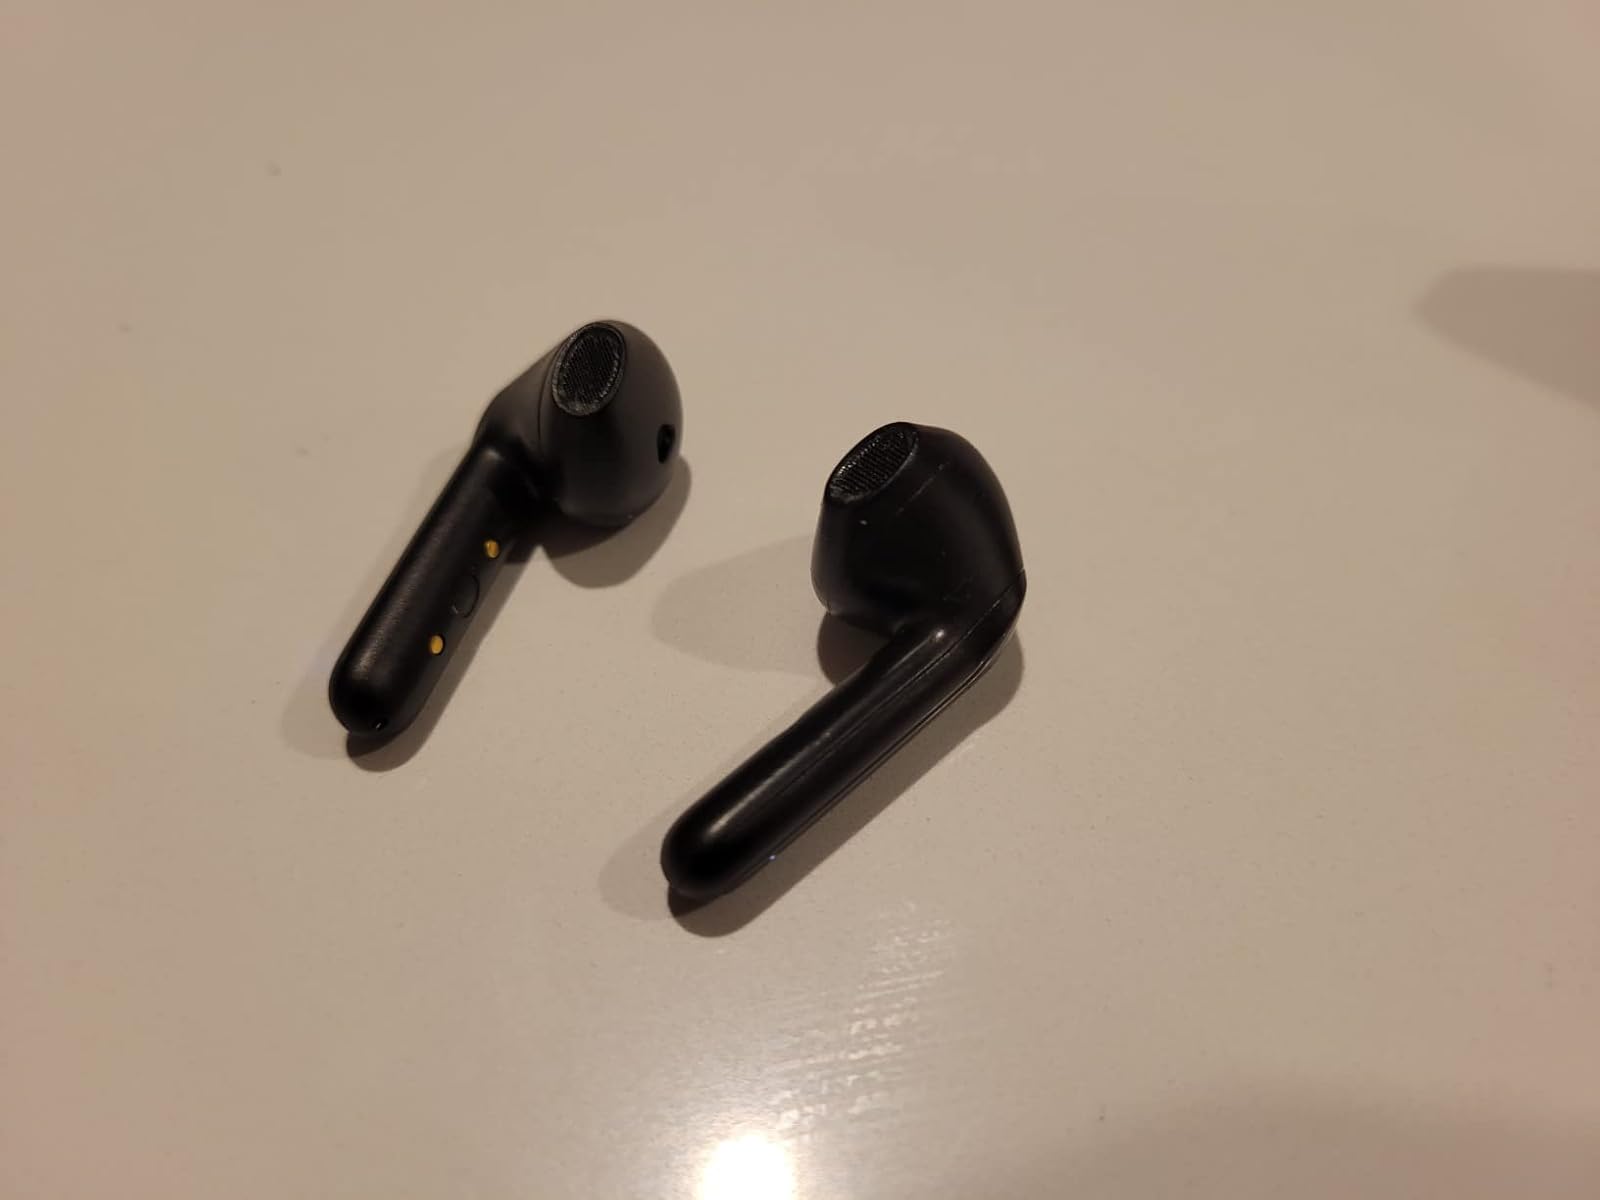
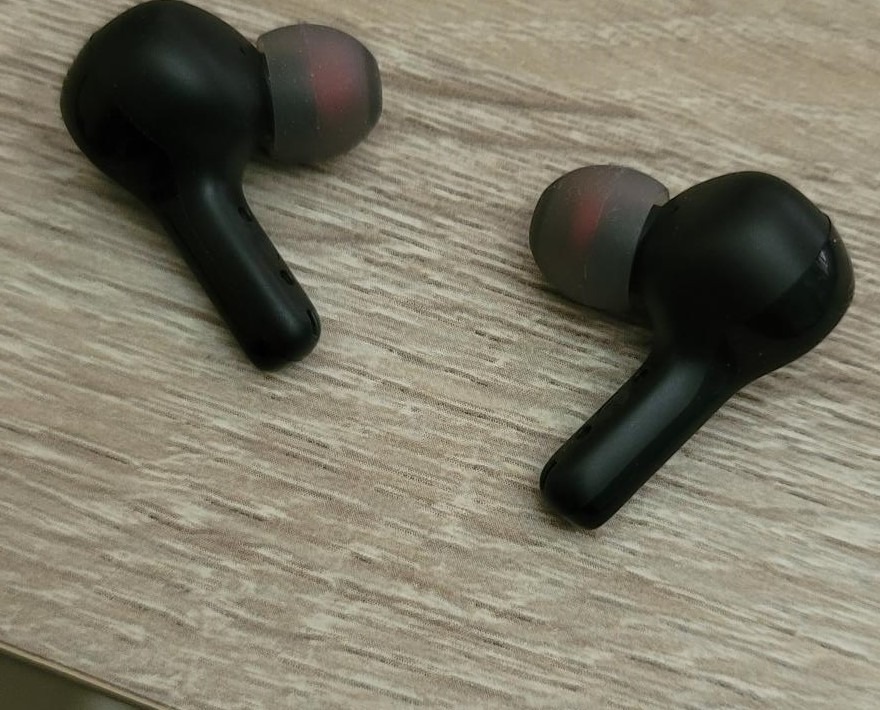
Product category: earbuds
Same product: no